The Free Besieged

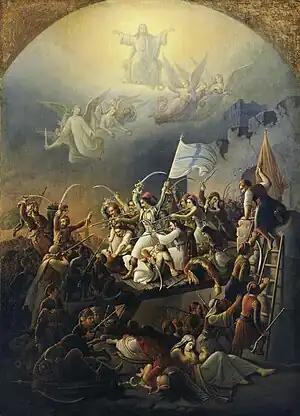
The third siege of Messolonghi, inspiration for the poet

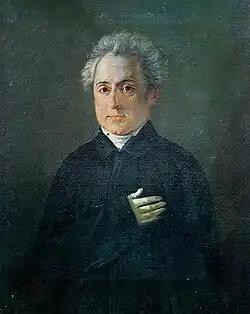
Portrait of Dionysios Solomos

On April 15, 1825, the invading Ottoman armies in Central Greece besieged the city of Missolonghi for the third time. However, the defenders managed to keep the city for almost one year, but a number of factors like the numerically superior strength of the Ottomans, the continuous assaults and the lack of food and other supplies led them to decide a heroic sortie on the night of 10 April 1826.